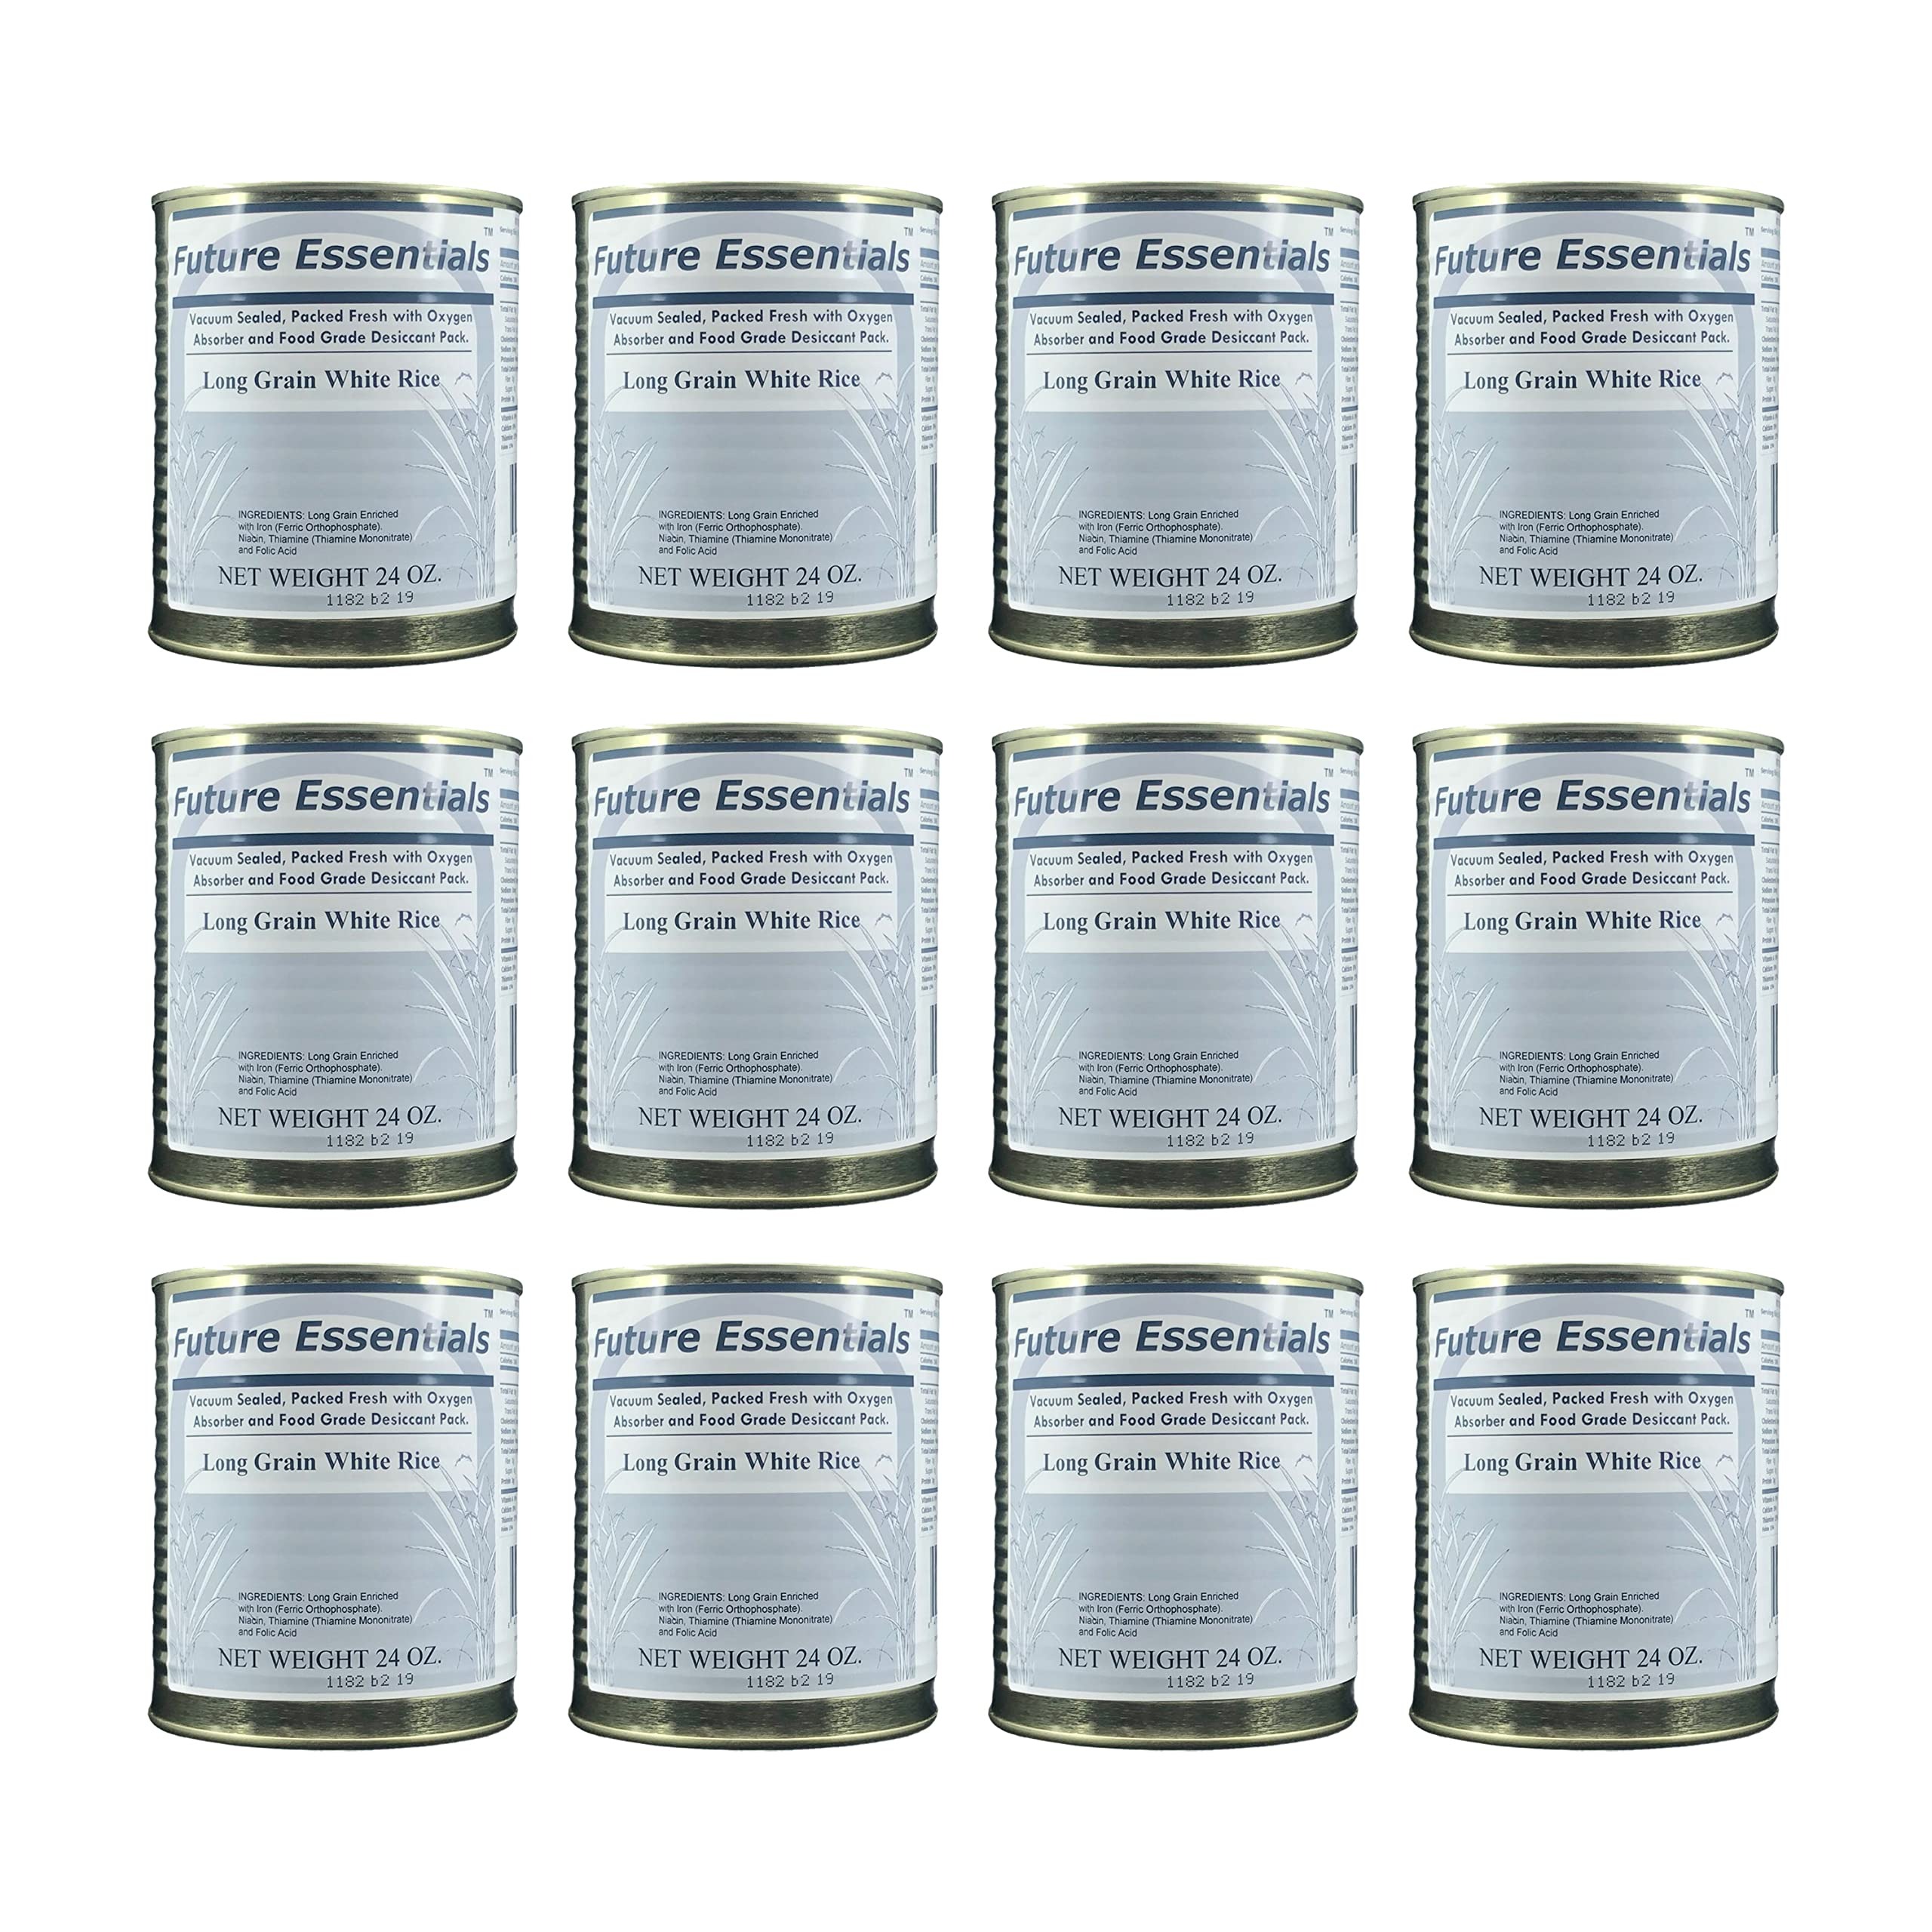
Item Name: Future Essentials Long Grain White Rice, Uncooked – Case of 12 #2.5 Cans (24 oz Each, 18 lbs Total) – 25-Year Shelf Life – Shelf-Stable, Bulk Emergency Food Storage, Survival & Prepping Supply, grown in the USA
Bullet Point 1: Canned, Excellent for long term storage
Bullet Point 2: Long Grain White Rice
Bullet Point 3: Uncooked; 24 oz per can; 12 cans per case (18 lbs total)
Bullet Point 4: 25 Year Shelf Life
Bullet Point 5: Grown in Louisiana, USA
Product Description: 1 Case/12 Cans of Canned Long Grain White Rice
Value: 288.0
Unit: Ounce

Price: 134.99